Eastern Orthodox Church

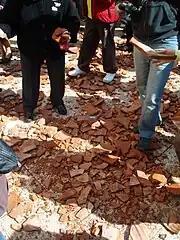

The official Bible of the Eastern Orthodox Church contains the Septuagint text of the Old Testament, with the Book of Daniel given in the translation by Theodotion. The Patriarchal Text is used for the New Testament. Orthodox Christians hold that the Bible is a verbal icon of Christ, as proclaimed by the 7th ecumenical council. They refer to the Bible as holy scripture, meaning writings containing the foundational truths of the Christian faith as revealed by Christ and the Holy Spirit to its divinely inspired human authors. Holy scripture forms the primary and authoritative written witness of holy tradition and is essential as the basis for all Orthodox teaching and belief.